Leo II, King of Armenia

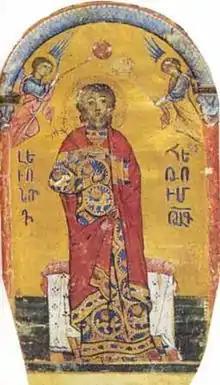
Portrait of Prince Levon by Toros Roslin, 1250.

Leo II or Leon II (occasionally numbered Leo III; , "Levon II"; c. 1236 – 1289) was king of the Armenian Kingdom of Cilicia, ruling from 1269/1270 to 1289. He was the son of King Hetoum I and Queen Isabella and was a member of the House of Lampron.